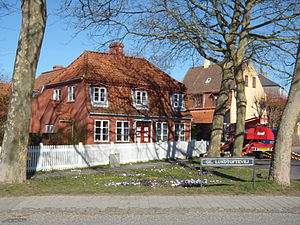
Bondebyen
Idyllisk rødt hus på hjørnet af Gammel Lundtoftevej og Bondebyens Nørregade.
Hus i Bondebyen, Gammel Lundtoftevej, Kongens Lyngby
Bondebyen er et område i Kongens Lyngby med gamle huse.